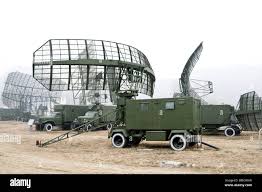
Label: Air Defense